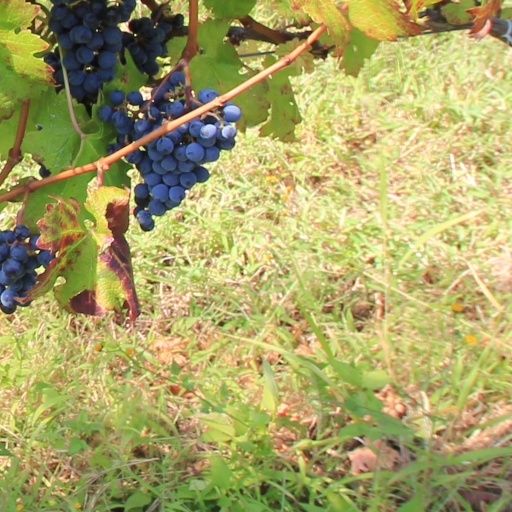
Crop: grape